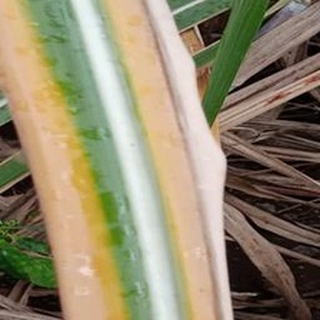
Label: sugarcane_yellow_leaf_disease